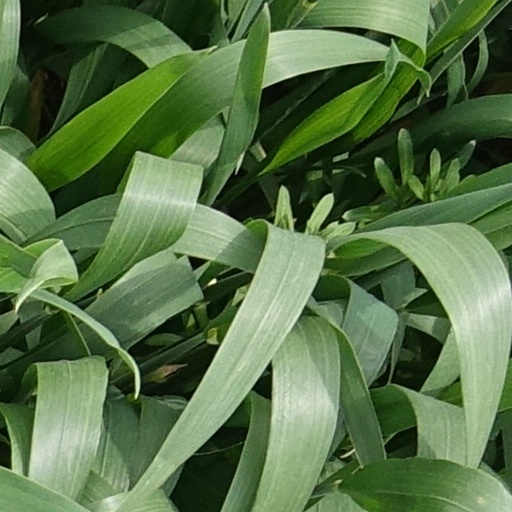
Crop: wheat